Bakhmut

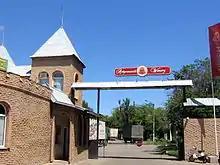
Artwinery in 2008, its sign showing its old name of "Artemovsk Winery"

In April 2014, at the beginning of the war in Donbas, pro-Russian rebels led by Igor Bezler and belonging to the Donetsk People's Republic claimed the city of Artemivsk as part of their territory. As the rebels entered the city, mayor Oleksiy Reva temporarily fled the city. Local military units defended the city for months, repelling separatist assaults over the course of the Battle of Artemivsk. Ukrainian government forces fully recaptured the city on 7 July 2014, ending the battle.